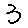
Label: 3